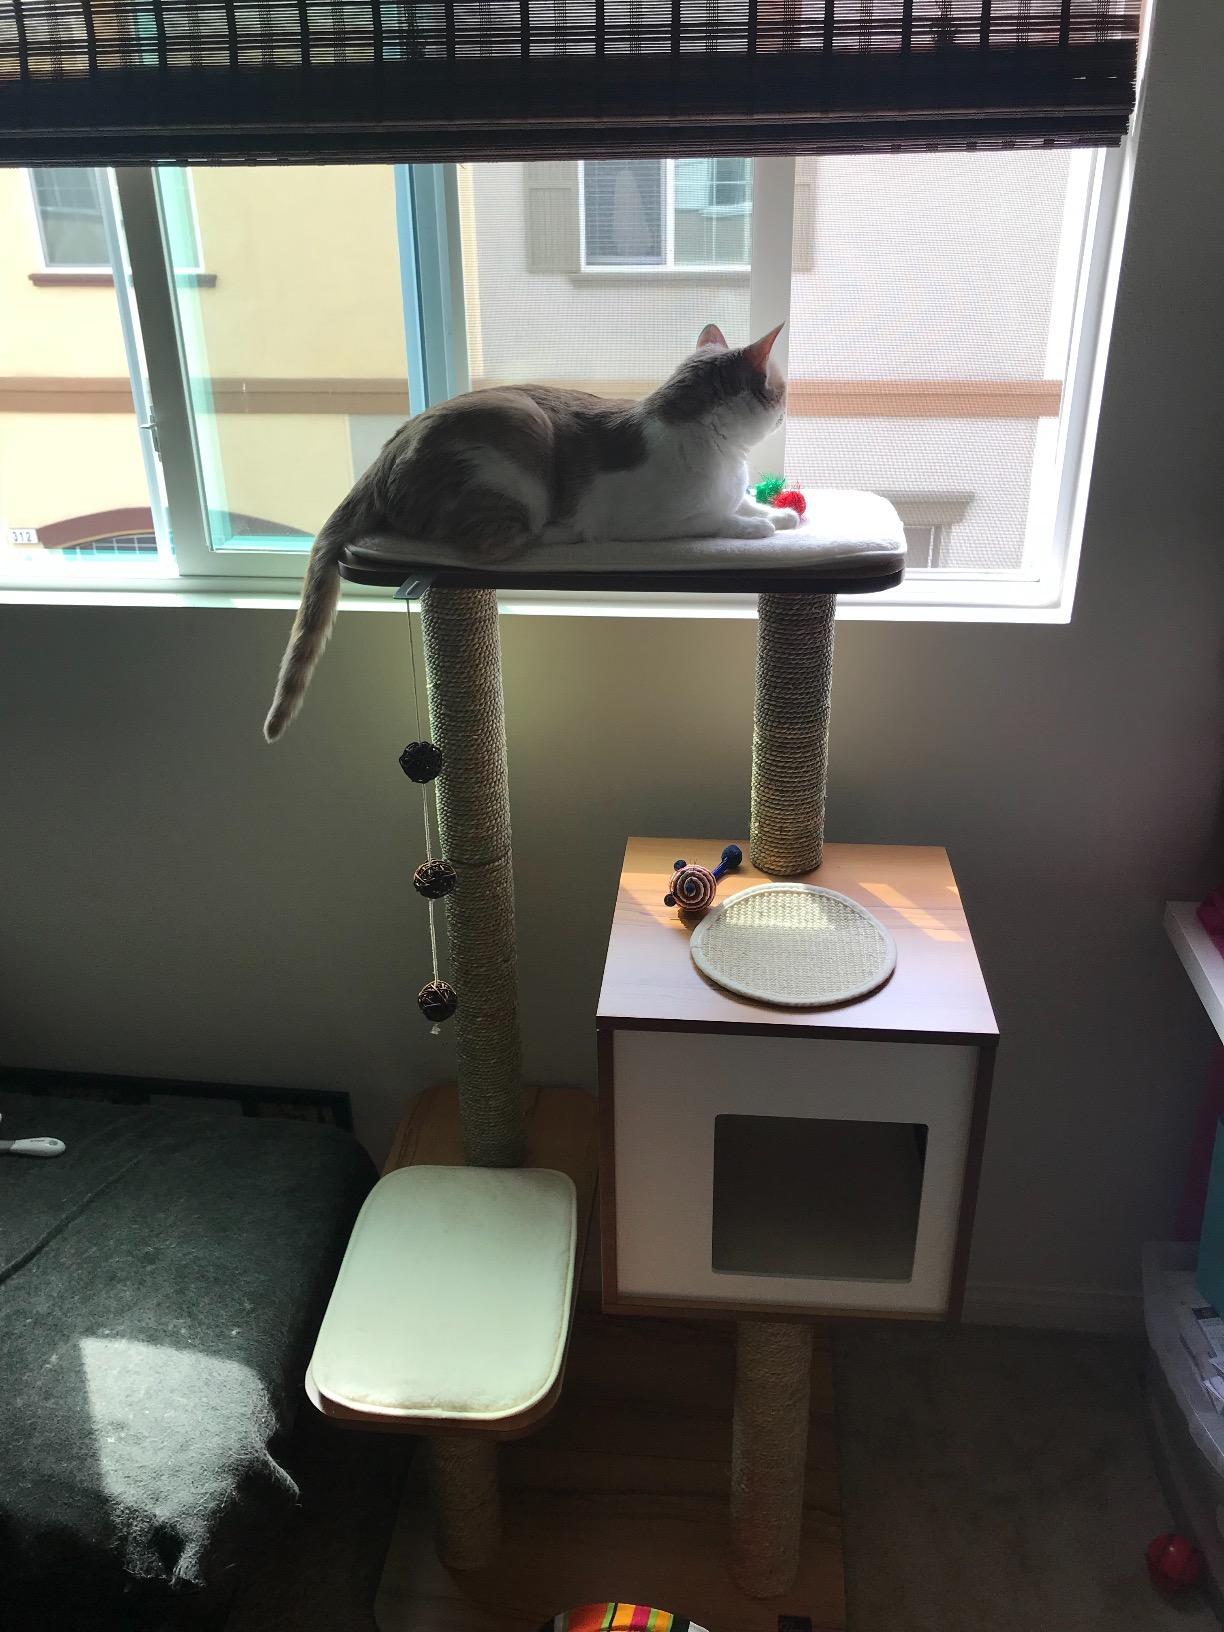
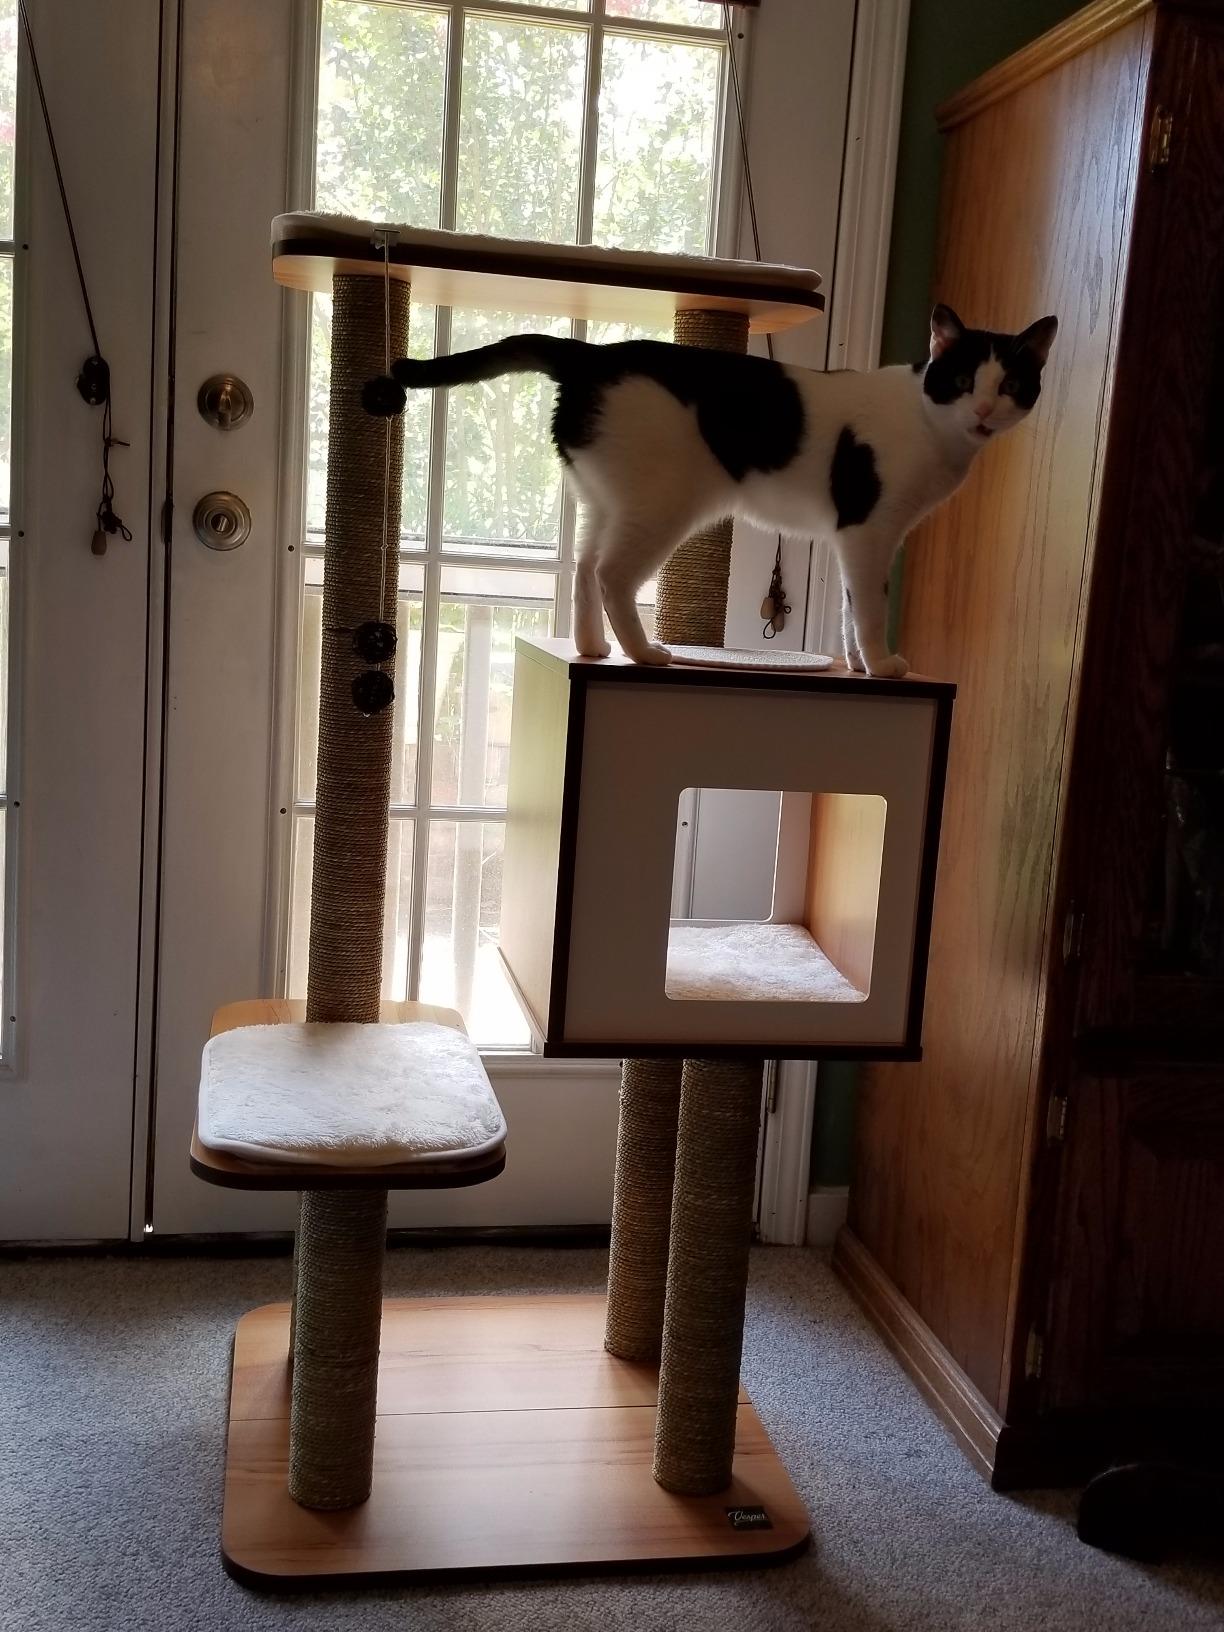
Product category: items_cat tree
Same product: yes